The Missing Guest

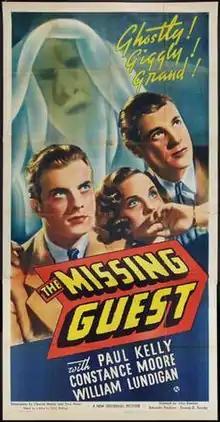
Film poster

The Missing Guest is a 1938 American mystery-comedy film directed by John Rawlins. It is a remake of the 1933 film "Secret of the Blue Room".